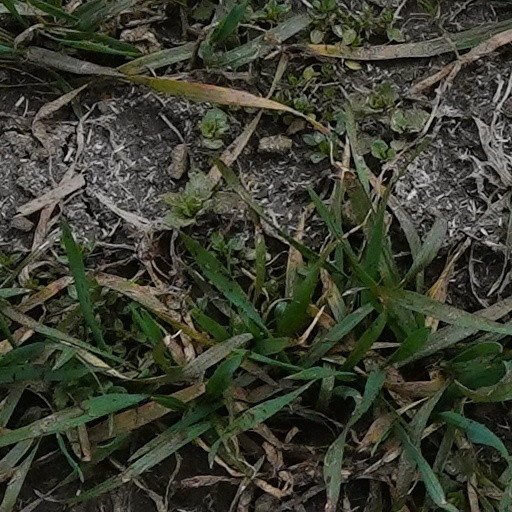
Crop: wheat